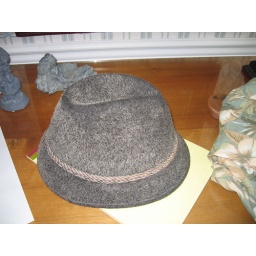
Fuzzy black/brown hat in the ground level hallway on the clothing rack.